War Babies (band)

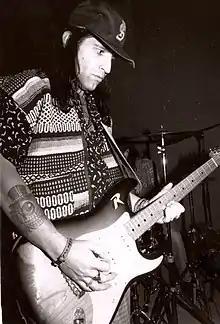
Tommy play at a rehearsal.

War Babies, featuring the line-up of Brad Sinsel (vocals), Tommy "Gunn" McMullin (guitars), Guy Lacey (guitars), Shawn Trotter (bass), and Richard Stuverud (drums) scored a contract with Columbia Records in 1991. They recorded their debut album, War Babies (1992) at A&M Studios in Hollywood, CA with noted producer, Thom Panunzio and engineer, Bill Kennedy. Their first single and MTV video, "Hang Me Up", was co-written by McMullin and Paul Stanley of Kiss. Two other singles were released, "Blue Tomorrow" (a song dedicated to Andrew Wood, who was a friend of Sinsel and McMullin's), and the power ballad, "Cry Yourself to Sleep", co-written by Sinsel and Stanley. The song "In The Wind" can be heard in the 1992 film Buffy the Vampire Slayer but was not included on the official soundtrack.